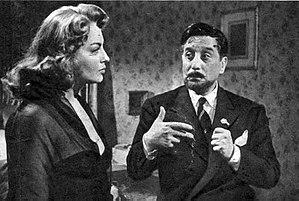
Le Manteau est un film italien réalisé par Alberto Lattuada, sorti en 1952. Le film est une adaptation libre de la nouvelle de Nicolas Gogol Le Manteau.